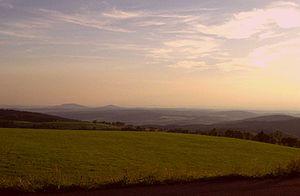
Les monts de Thuringe sont un massif ancien principalement situé en Thuringe, dont l'altitude n’excède guère 870 m d'altitude.